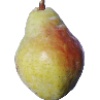
Label: pear_williams